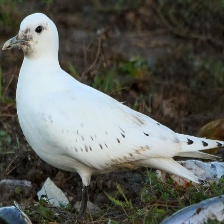
Species: IVORY GULL
Scientific name: PAGOPHILA EBURNEA